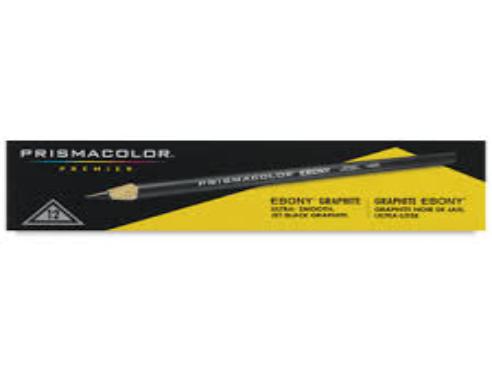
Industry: Necessities